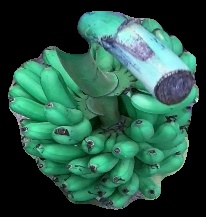
Variety: rasbale
Grade: grade1